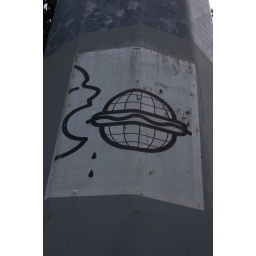
a picture on an electric pole near the 1st street bridge.